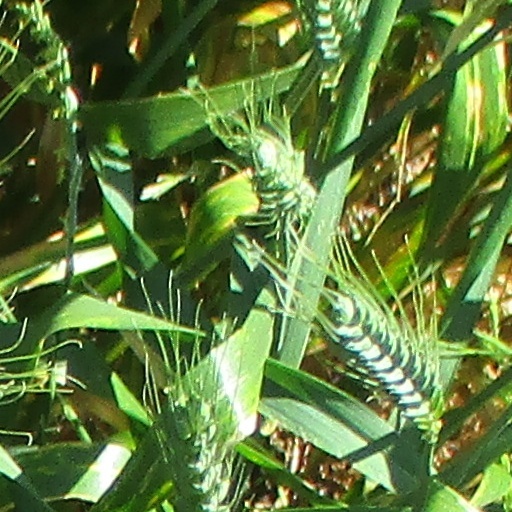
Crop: wheat